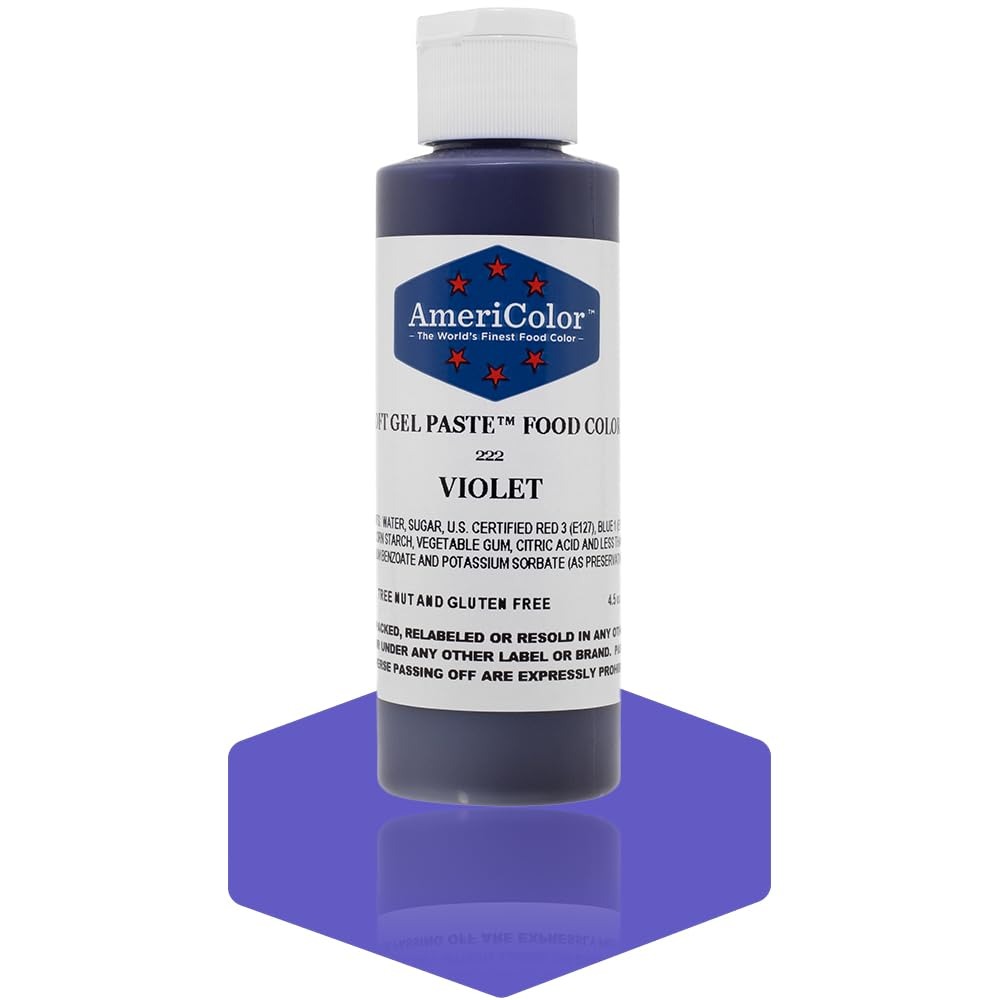
Item Name: AmeriColor, Violet, 4.5 Ounce Bottle, Soft Gel Paste Food Color
Bullet Point 1: Single 4.5 ounce bottle of Violet Soft Gel Paste food color. Each bottle is formulated with the highest quality ingredients to achieve the most vibrant results with the least amount of product.
Bullet Point 2: AmeriColor Soft Gel Paste is the first choice of top decorators worldwide. With more than 50 colors to choose from, AmeriColor has the perfect color for your project, with deep, vivid colors that have no aftertaste!
Bullet Point 3: AmeriColor Soft Gel Paste will color royal icing, buttercream, rolled fondant, macarons, cookie dough, bread dough, cake batter, whipped toppings & icings, gum paste, marzipan, and pastillage.
Bullet Point 4: Soft Gel Paste is peanut, tree nut, soy, and gluten free. It is also Kosher certified.
Bullet Point 5: AmeriColor squeeze bottles with flip-top caps allow you to precisely measure your color drop by drop, giving you the same results every time.
Value: 4.5
Unit: Ounce

Price: 10.75